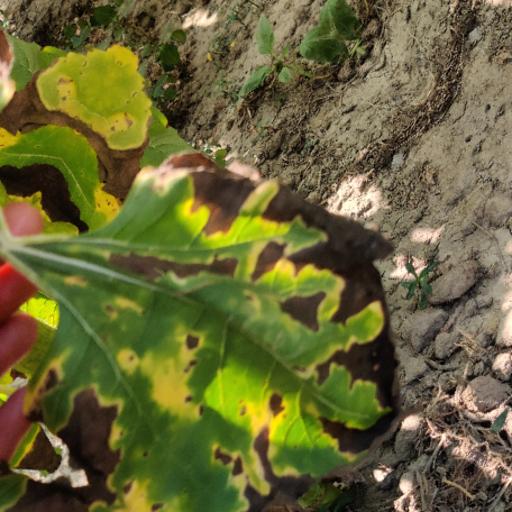
Label: Leaf_scars